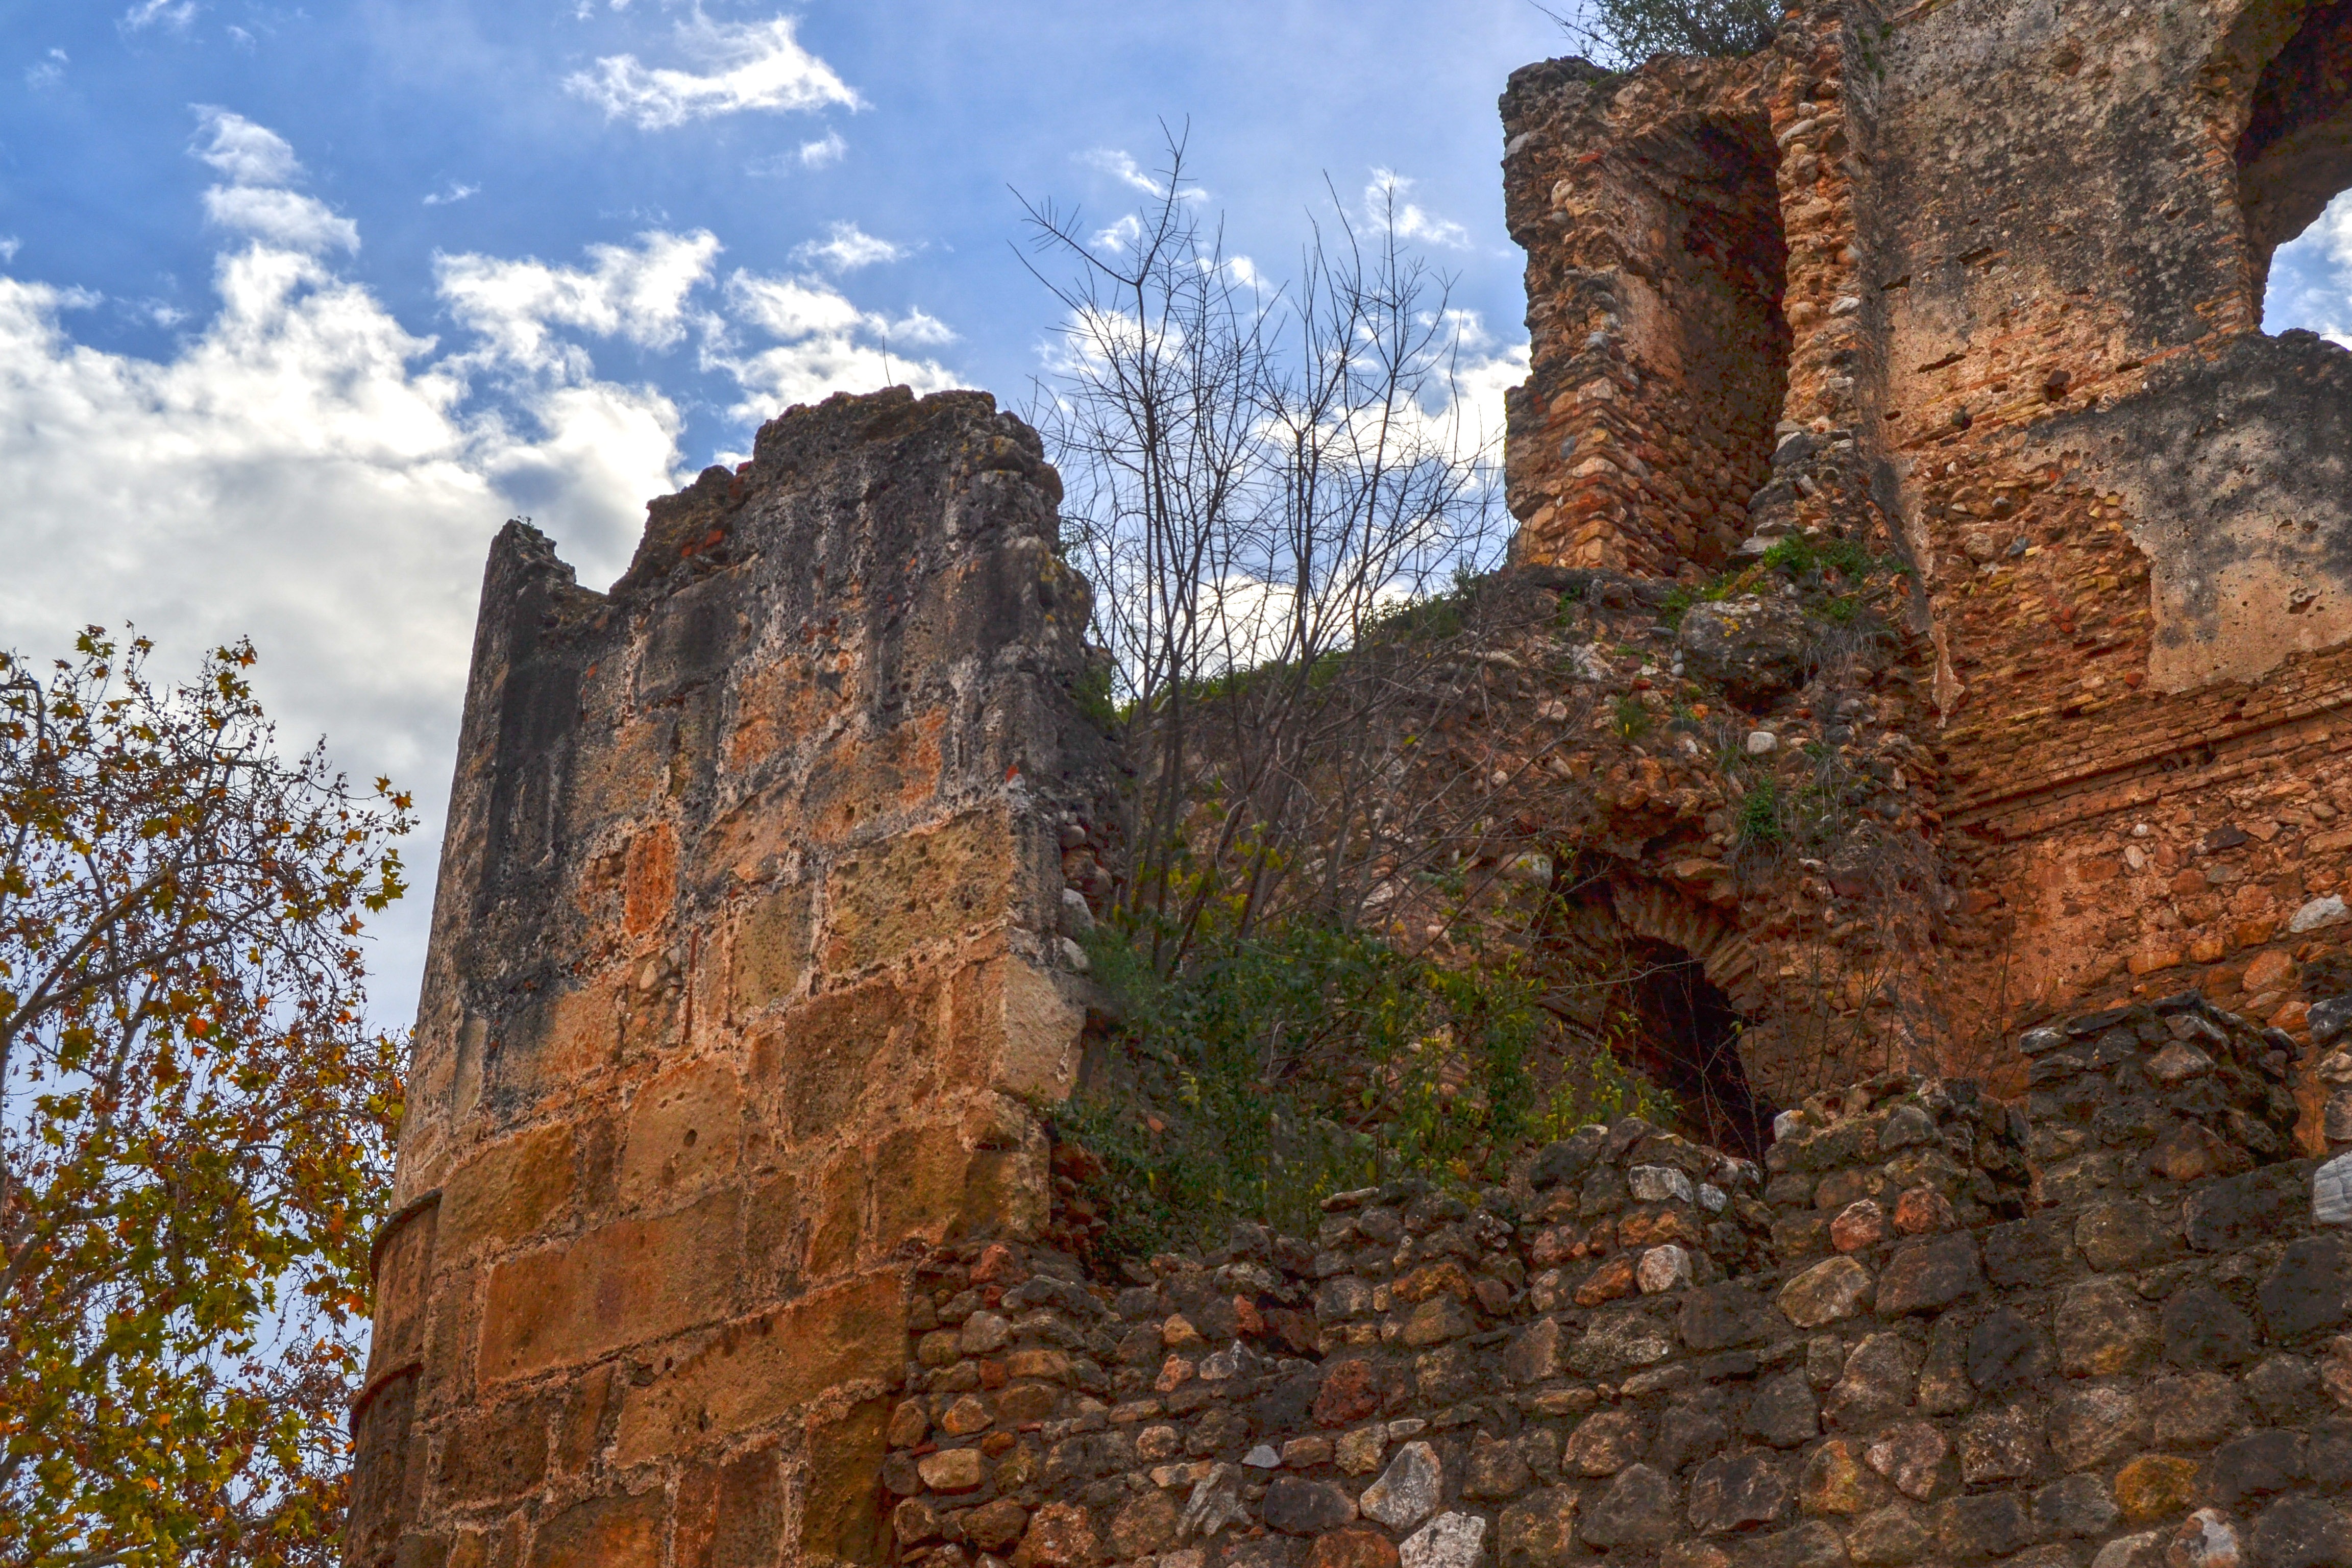
rock, mountain, old, wall, formation, cliff, arch, autumn, castle, canyon, terrain, material, stones, geology, ruins, monastery, ancient history